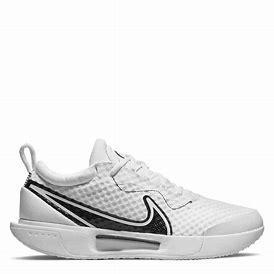
Brand: Nike
Model: Court Zoom Pro